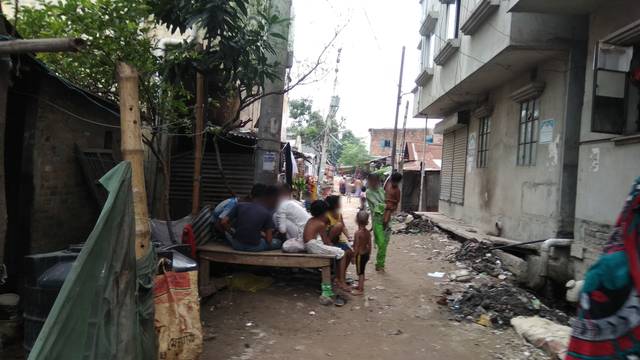
Region: Bangladesh
Coordinates: 23.817, 90.382